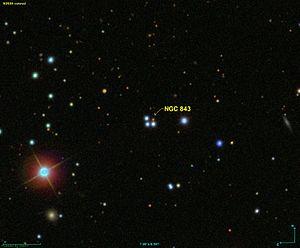
Image créée à l'aide du logiciel Aladin Sky Atlas du Centre de Données astronomiques de Strasbourg et des données de SDSS (Sloan Digital Sky Survey).
NGC 843 est constitué de trois étoiles située dans la constellation du Triangle.